United Nations Security Council Resolution 1714

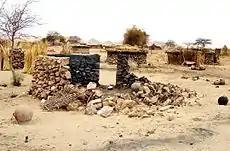
Burnt hut in Darfur

United Nations Security Council Resolution 1714, adopted unanimously on October 6, 2006, after recalling previous resolutions on the situation in Sudan, particularly resolutions 1590 (2005), 1627 (2005), 1653 (2006), 1653 (2006), 1663 (2006), 1679 (2006), 1706 (2006) and 1709 (2006), the Council extended the mandate of the United Nations Mission in Sudan (UNMIS) until April 30, 2007.